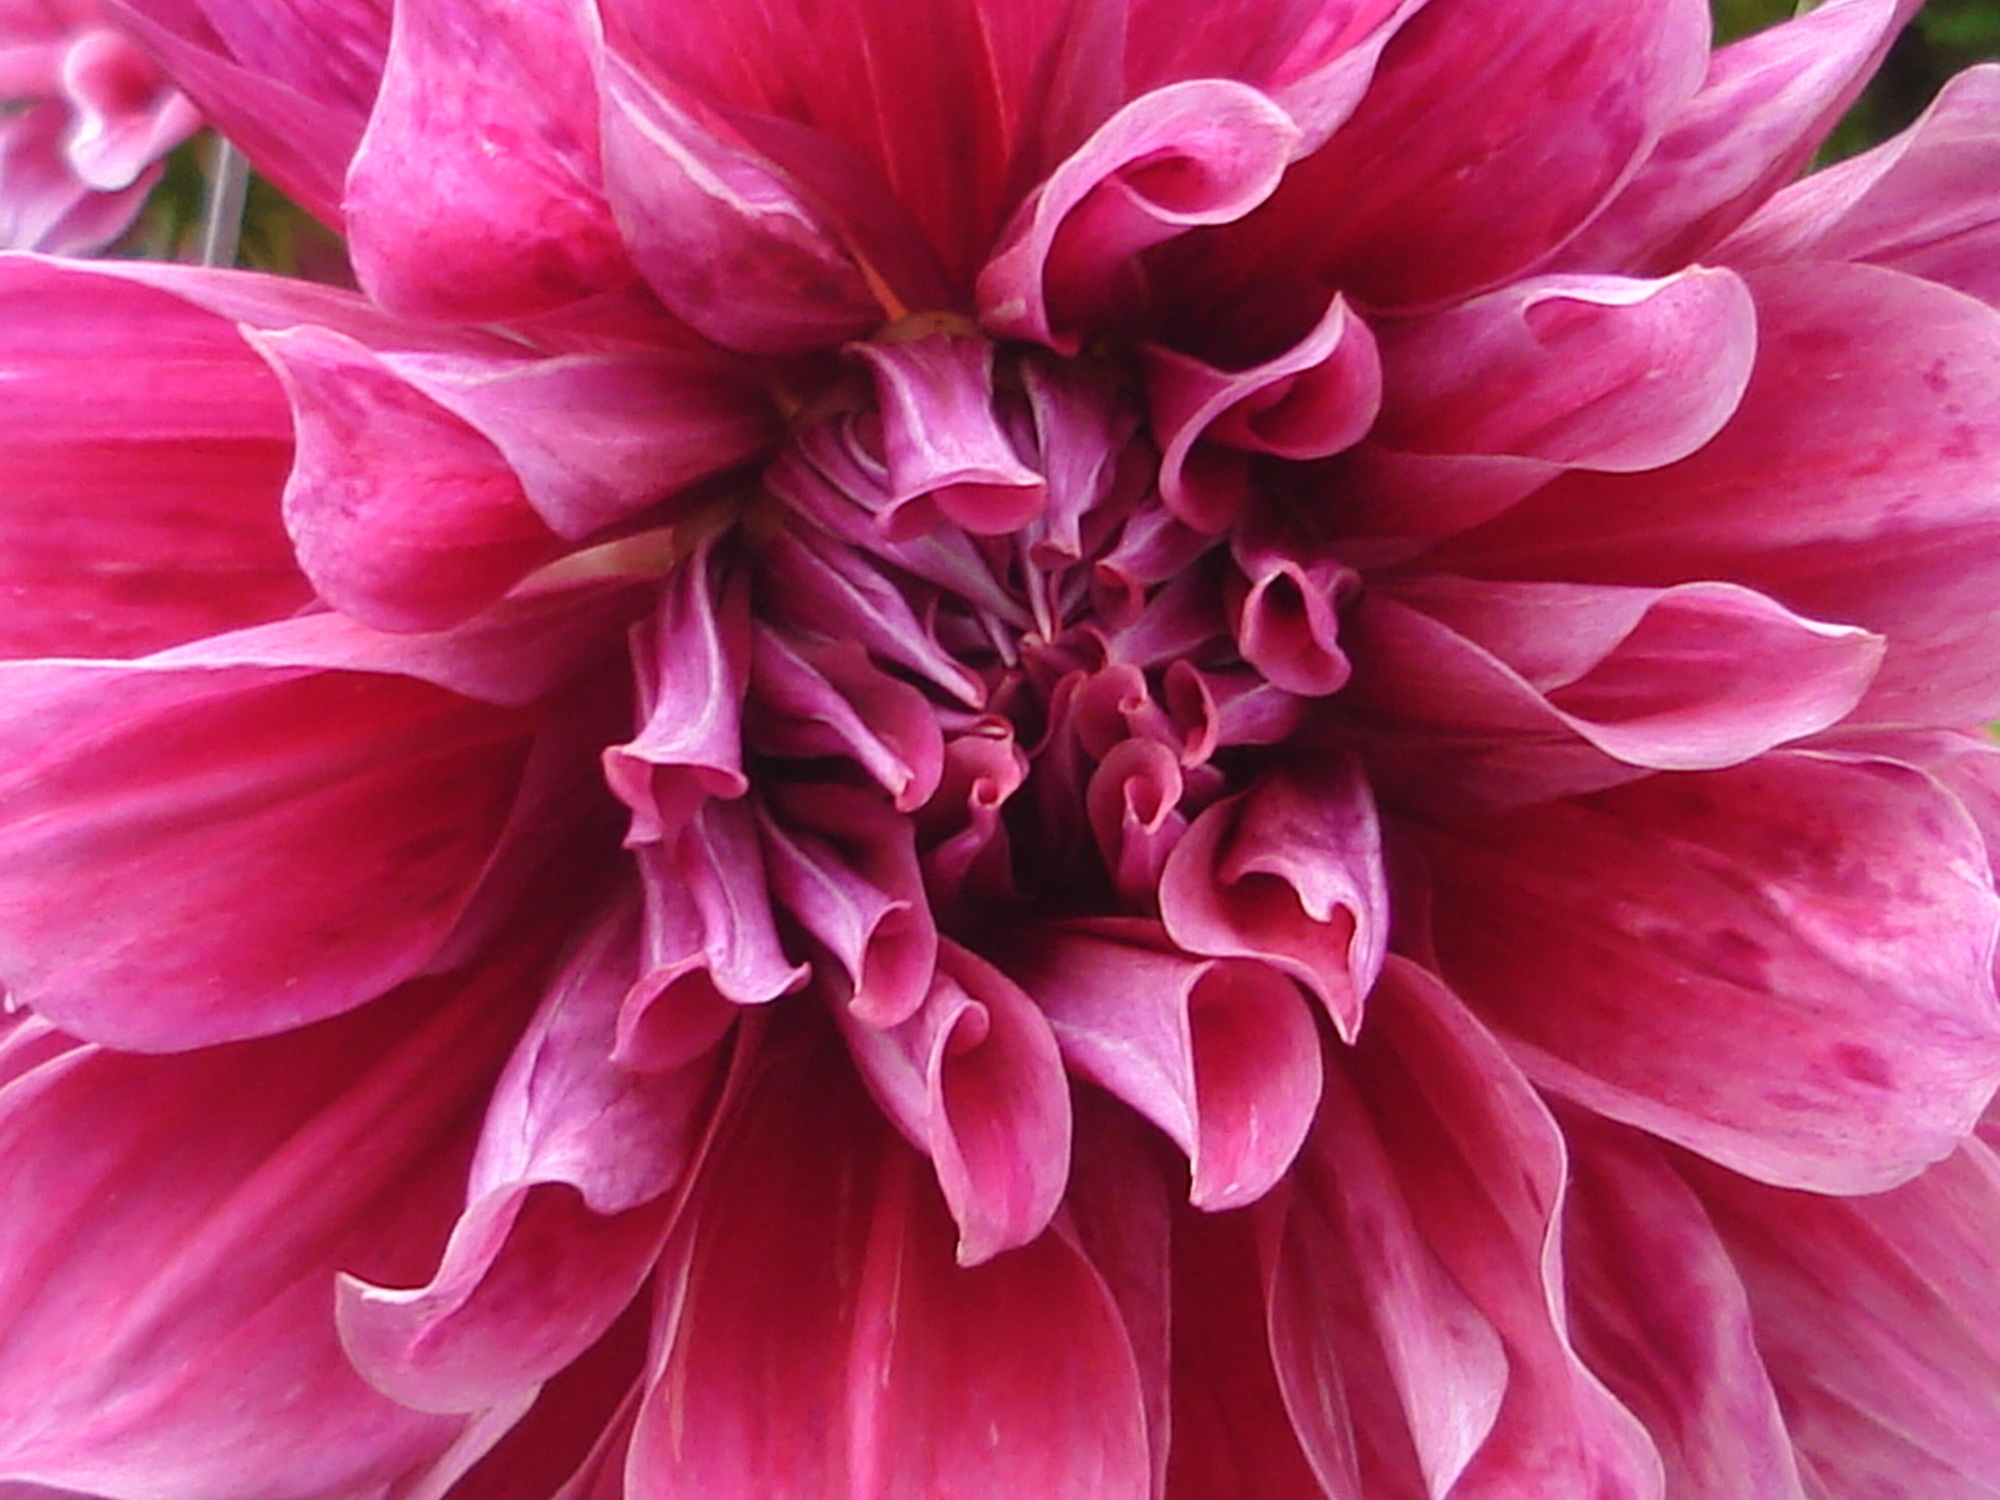
nature, plant, flower, petal, spring, color, pink, dahlia, flowering plant, daisy family, land plant